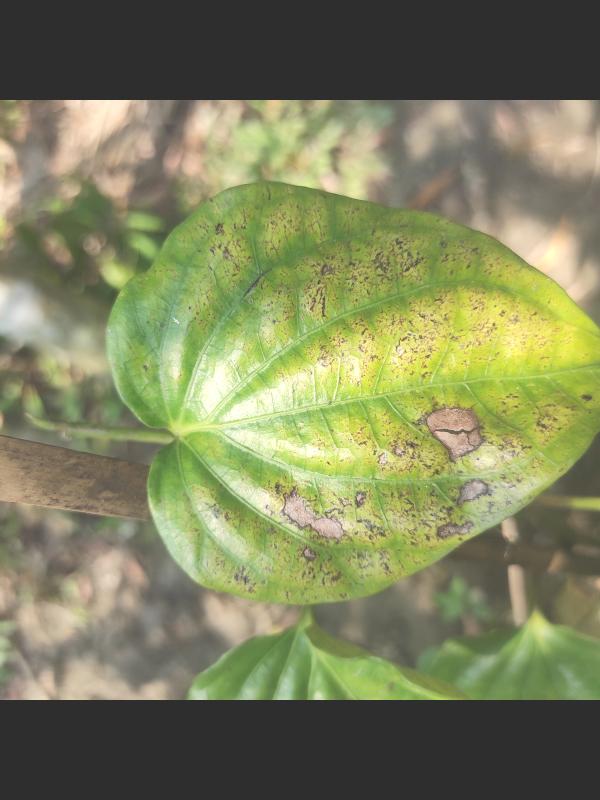
Label: Fungal_Brown_Spot_Disease